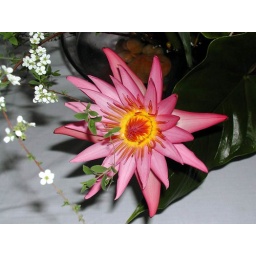
A pink water lilly used in an ikebana flower arrangement.